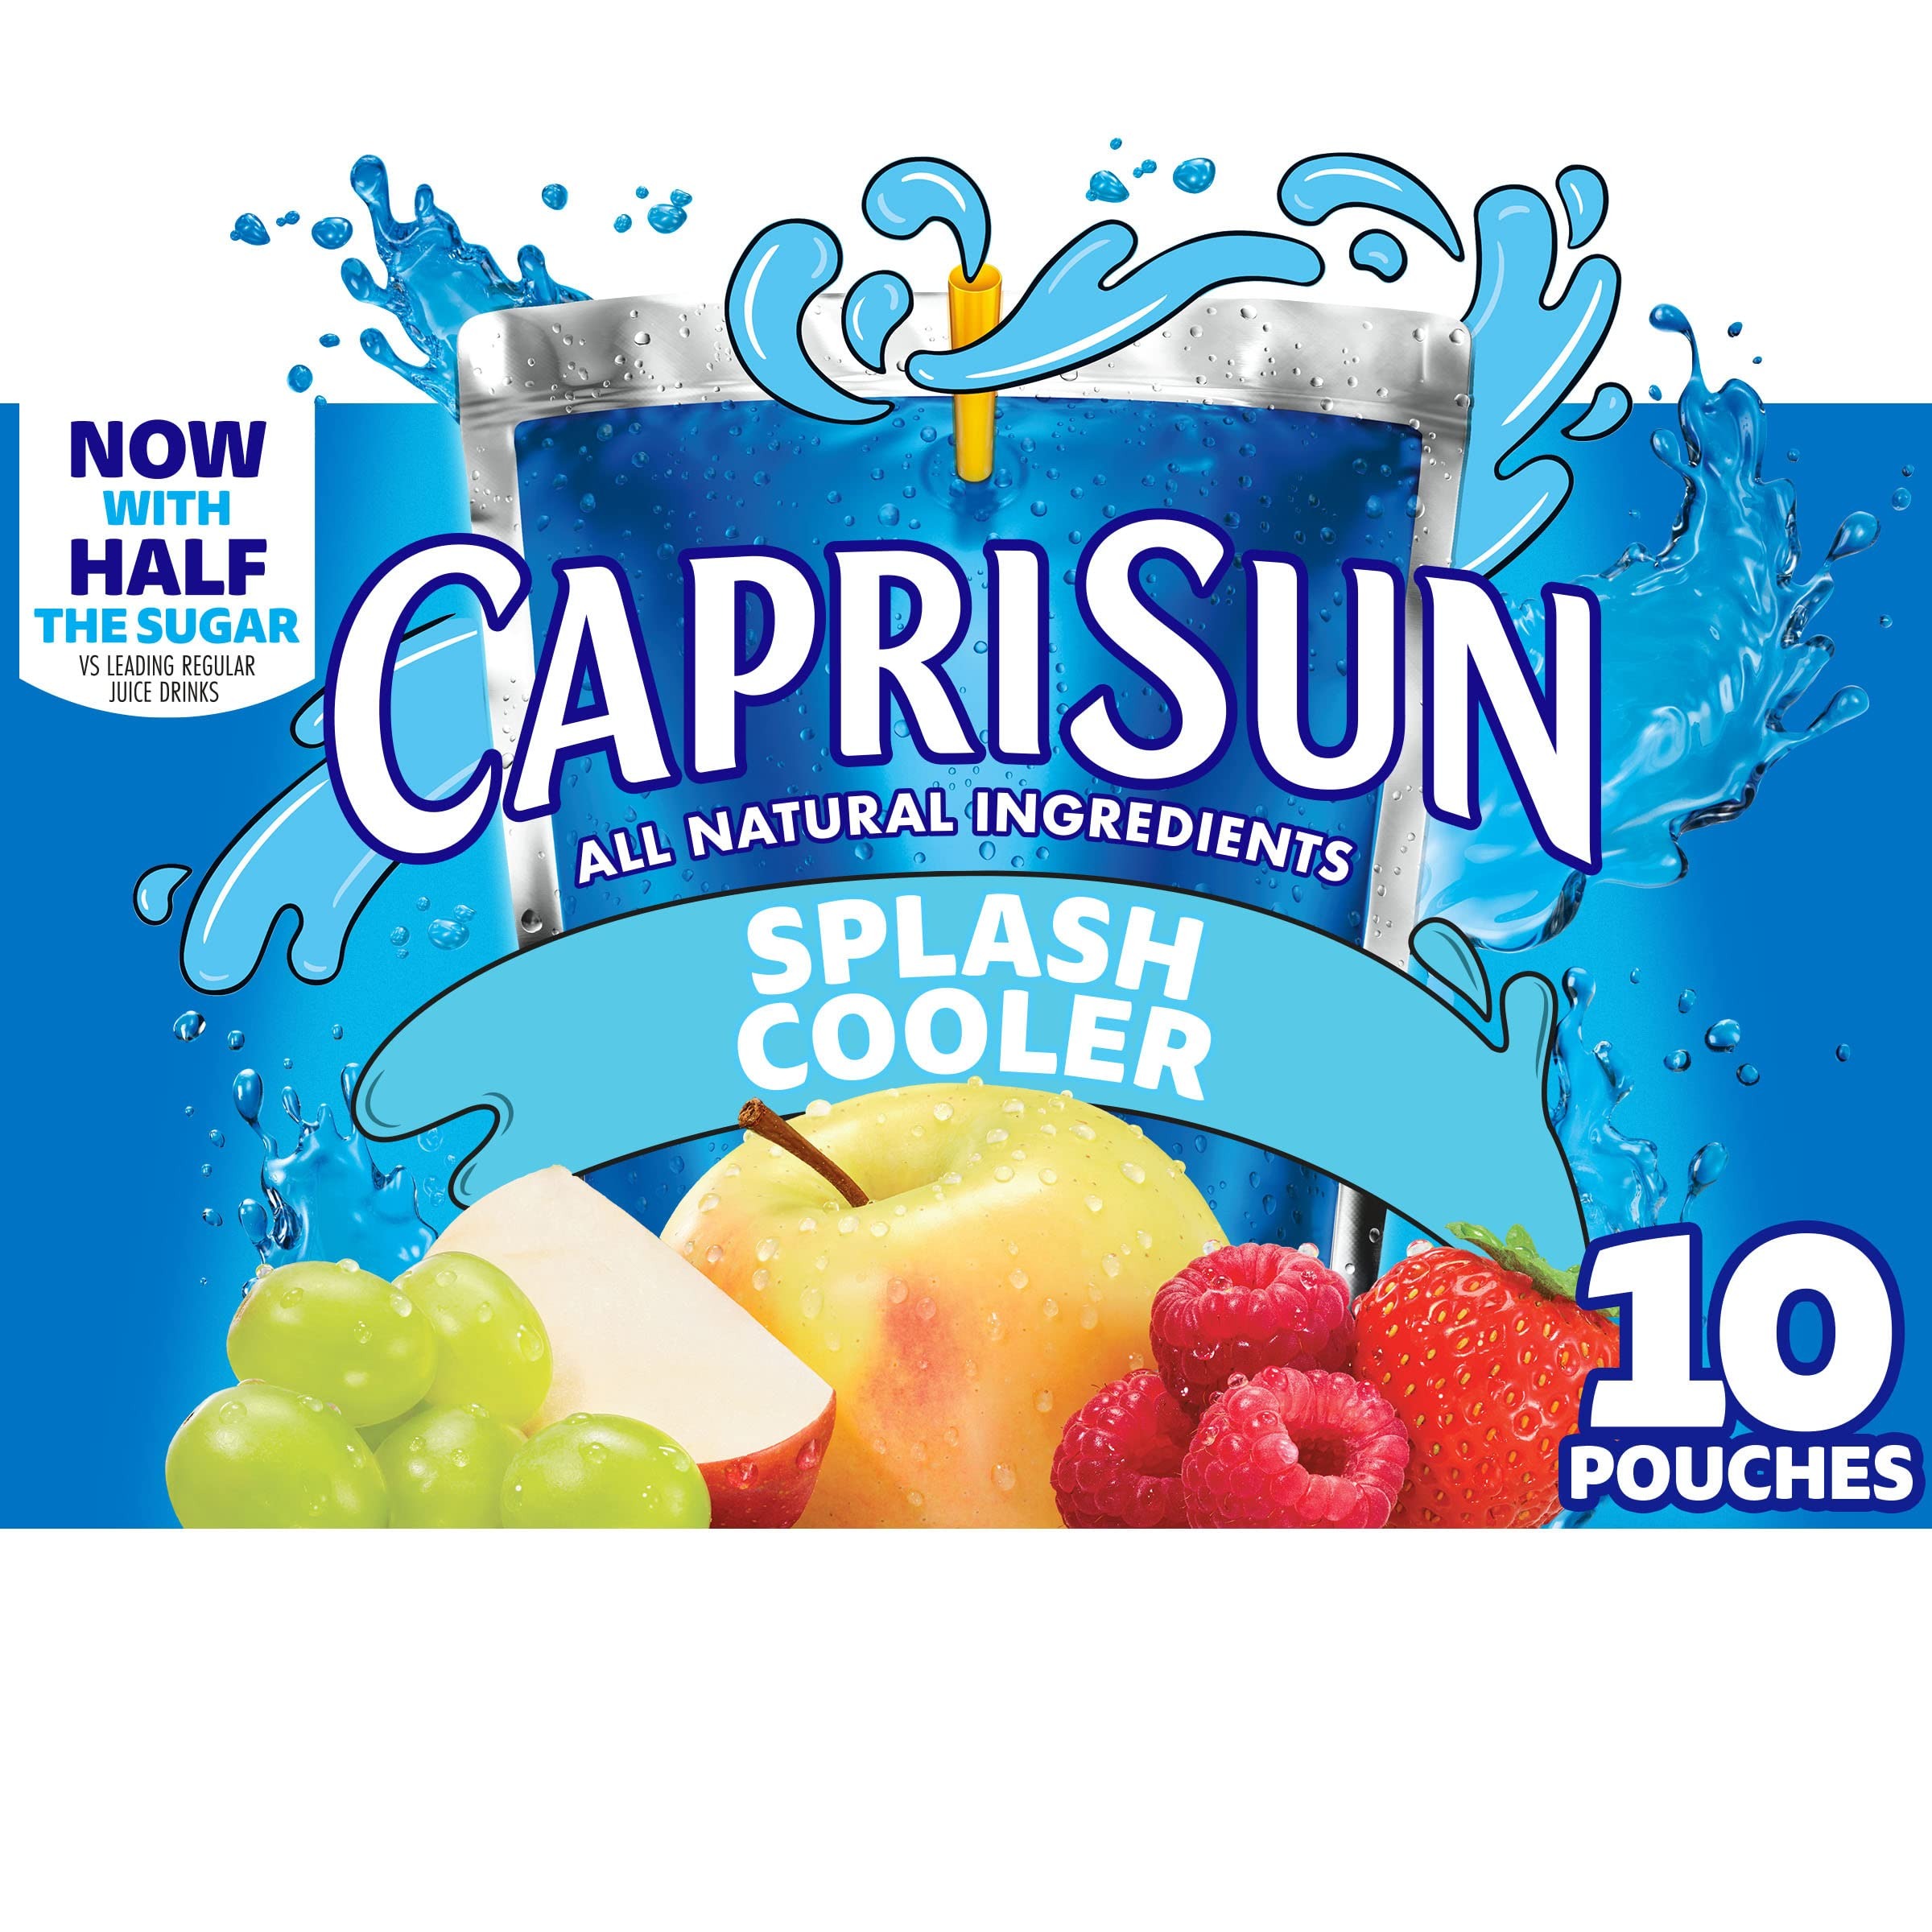
Item Name: Capri Sun Splash Cooler Ready-to-Drink Juice (10 Pouches)
Bullet Point 1: Item Package Length: 24.384cm
Bullet Point 2: Item Package Width: 9.906cm
Bullet Point 3: Item Package Height: 13.97cm
Bullet Point 4: Item Package Weight: 4.45 lb
Value: 60.0
Unit: Fl Oz

Price: 2.98